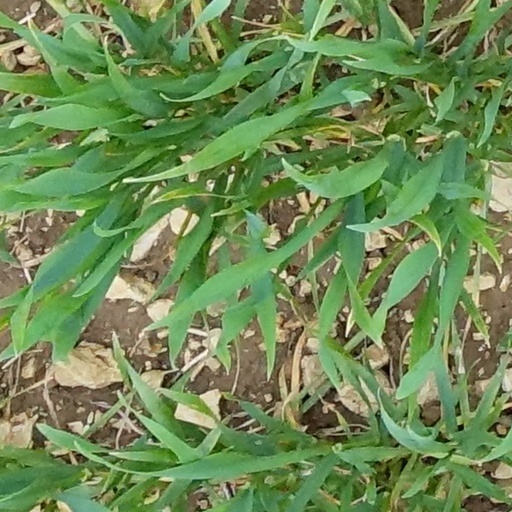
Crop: wheat